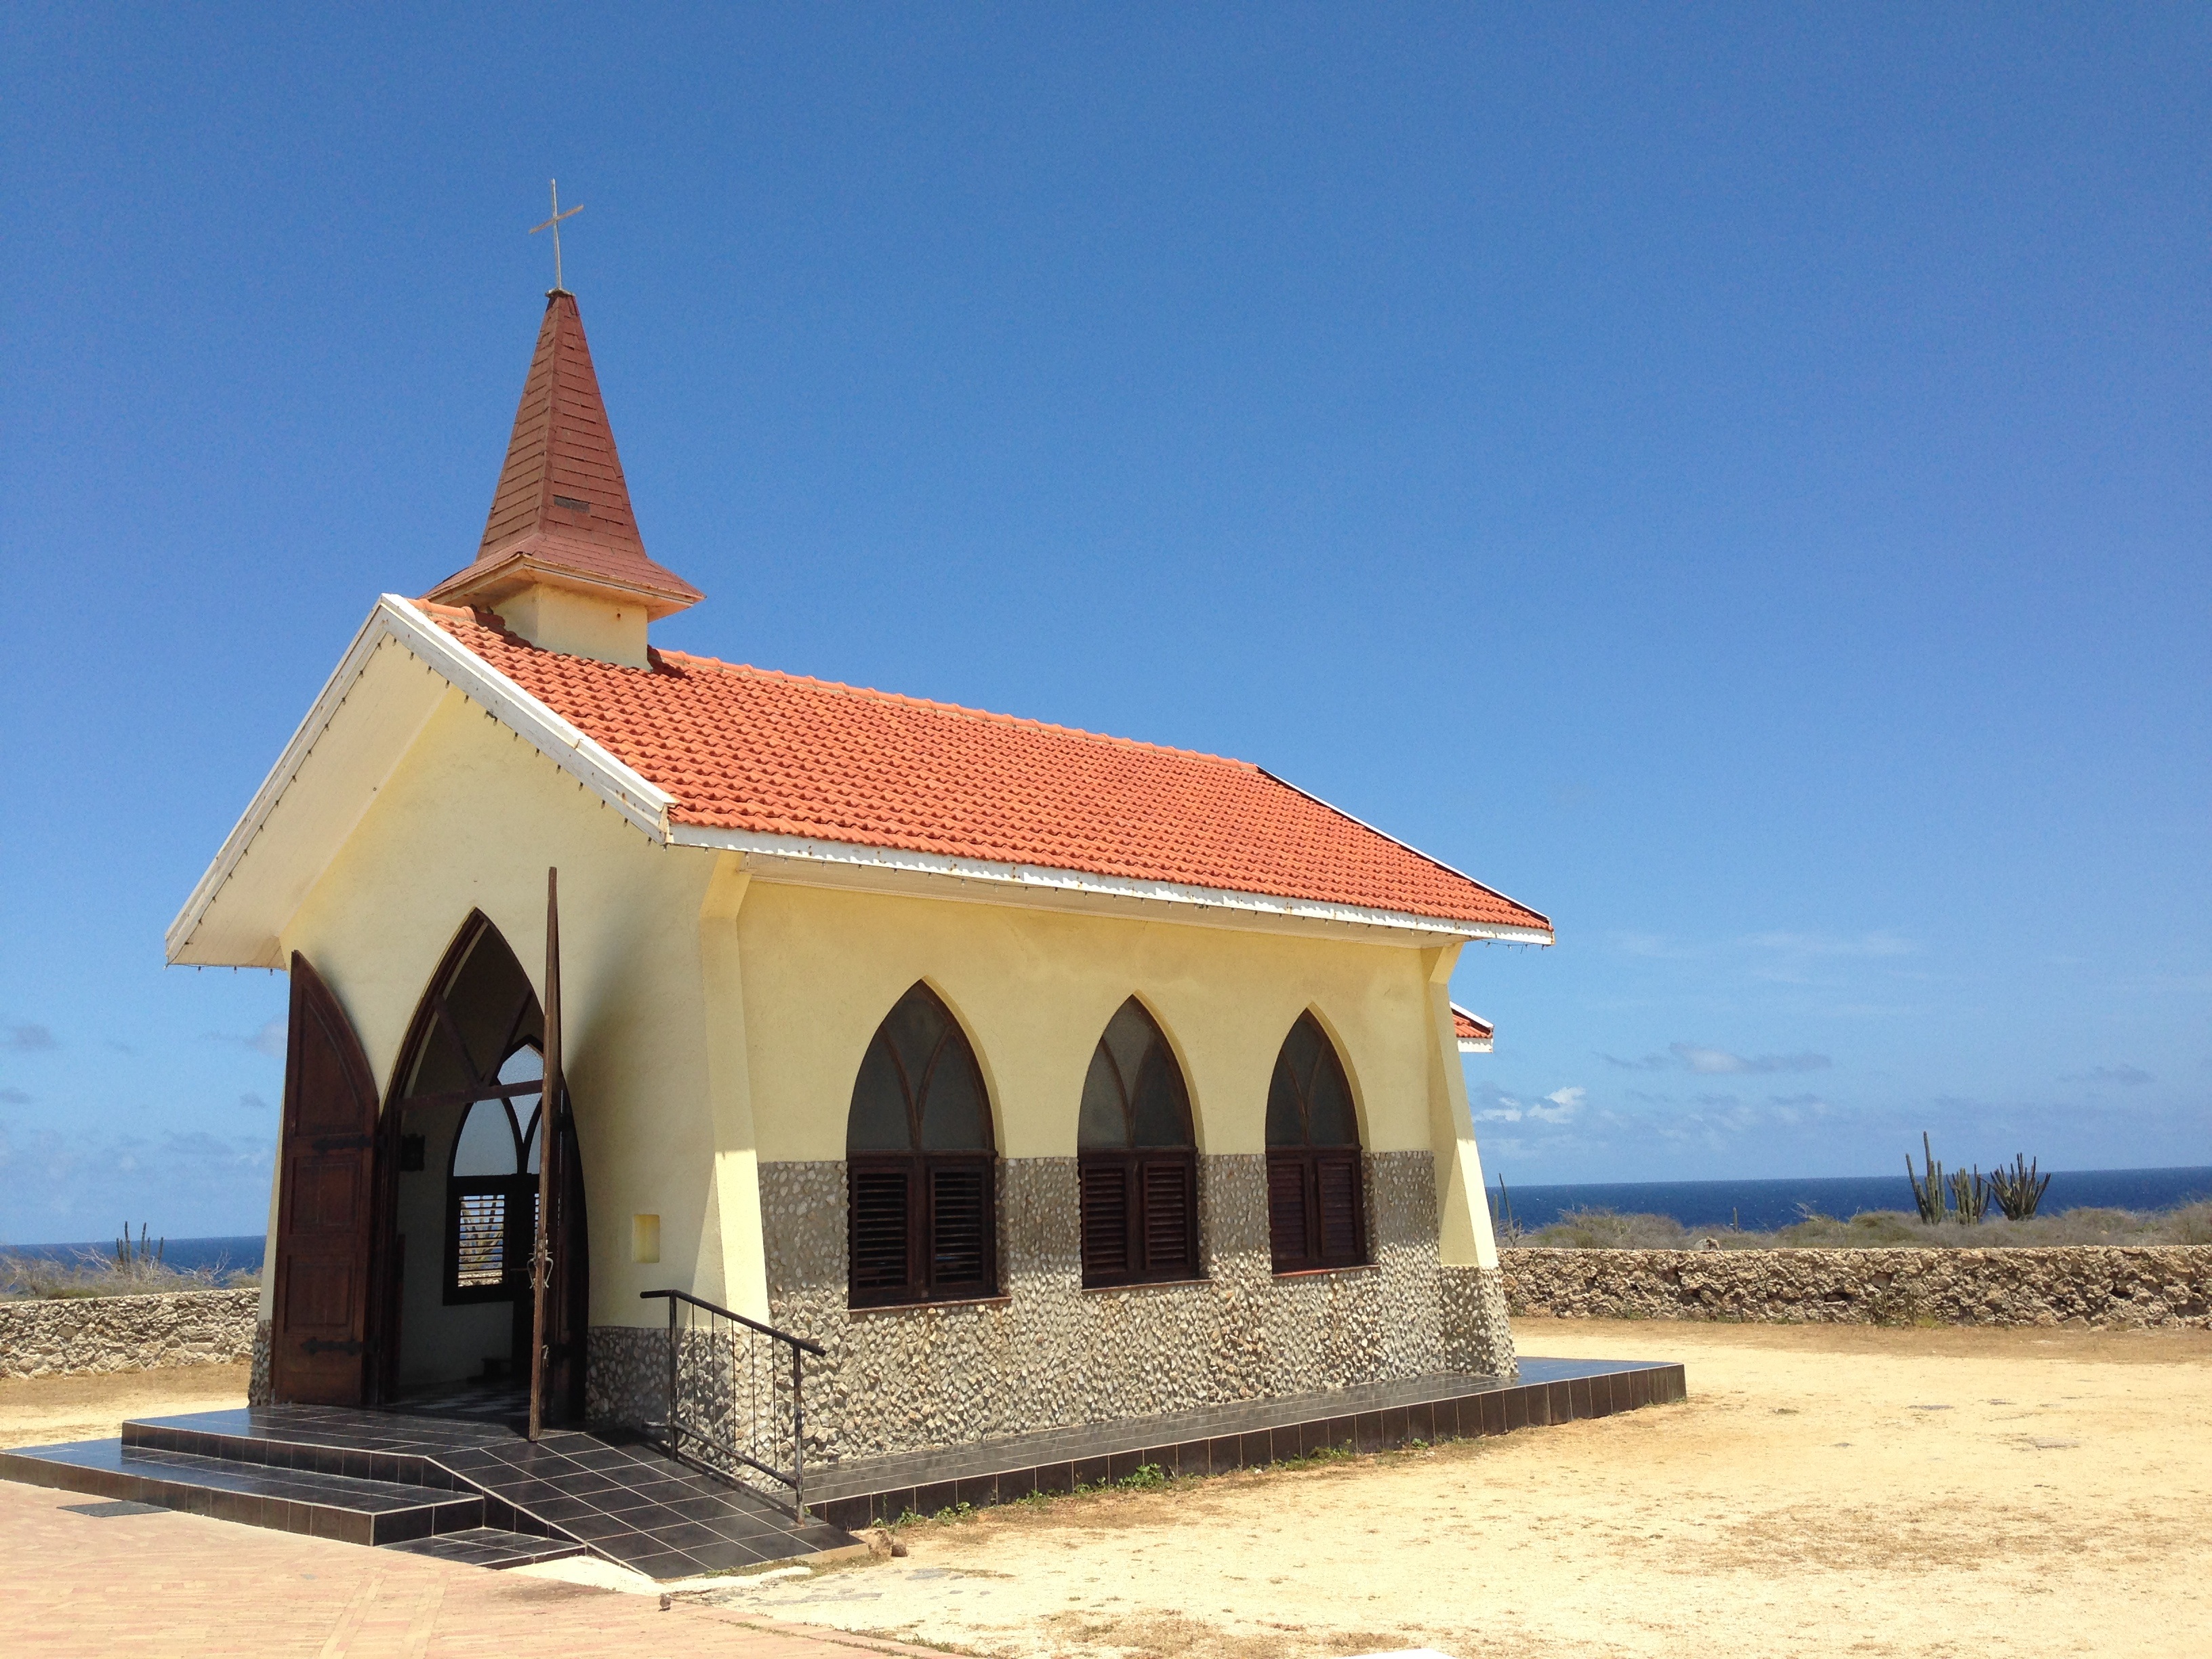
building, old, summer, tower, church, chapel, place of worship, temple, monastery, historic site, spanish missions in california